Architecture of Germany

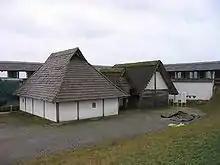
Reconstructed part of the Heuneburg

One of the oldest buildings in the world was found in Bilzingsleben, dating to around 400.000 BP.